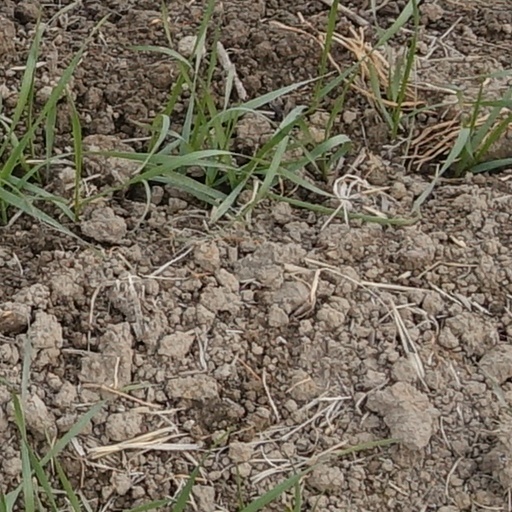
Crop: wheat